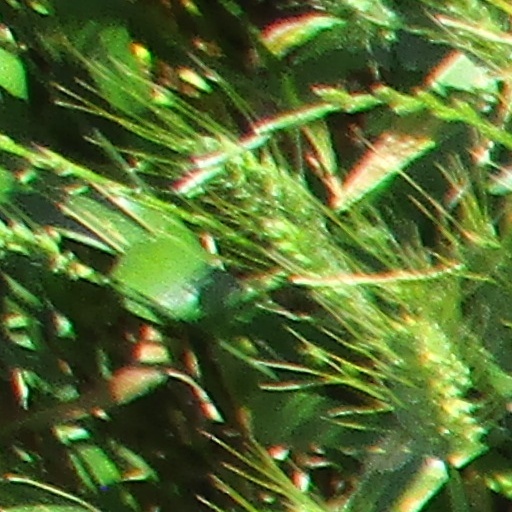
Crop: wheat